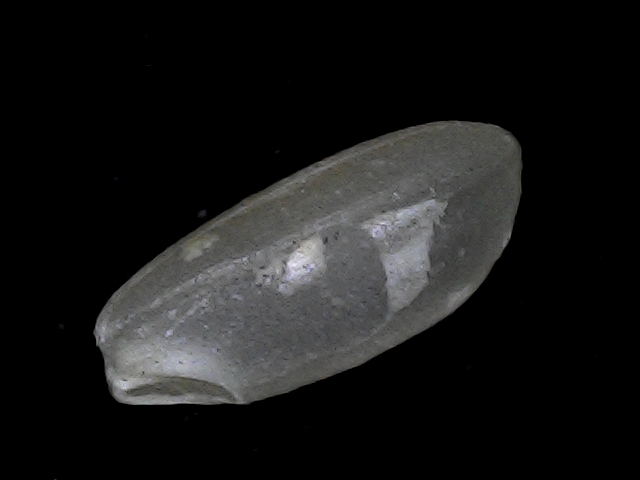
Rice variety: BD93